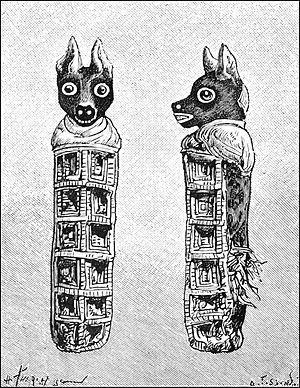
Anubis est un dieu funéraire de l'Égypte antique, maître des nécropoles et protecteur des embaumeurs, représenté comme un grand canidé noir couché sur le ventre, sans doute un chacal ou un chien sauvage, ou comme un homme à tête de canidé. La signification du mot Anubis, inpou en égyptien ancien, Anoub en copte, Ἄνουβις / Anoubis en grec ancien, demeure obscure : de nombreuses explications ont été avancées, mais il peut s'agir simplement d'une onomatopée traduisant le hurlement du chacal. La forme canine du dieu a peut-être été inspirée aux Anciens Égyptiens par le comportement des canidés, souvent charognards opportunistes errant la nuit dans les nécropoles à la recherche de cadavres.